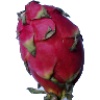
Label: red_pitahaya